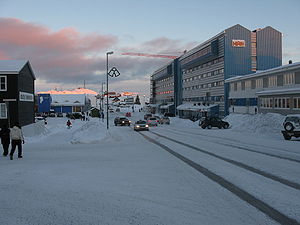
Hotel Hans Egede
Hotel Hans Egede er et firestjernet hotel med et femstjernet konferencecenter i Nuuk, Grønlands hovedstad. Det er opkaldt efter den dansk-norske missionær Hans Egede. Hotellet er beliggende på hovedgaden Aqqusinersuaq. Det har 156 værelser og 20 lejligheder ude i byen. På hotellet øverste etage er restauranterne Sarfalik og A Hereford Beefstouw. Det er almindeligt anvendt til konferencer.